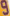
Number: 9